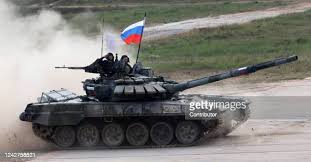
Label: Tank